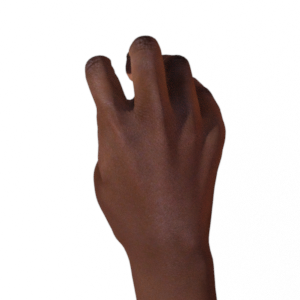
Label: rock